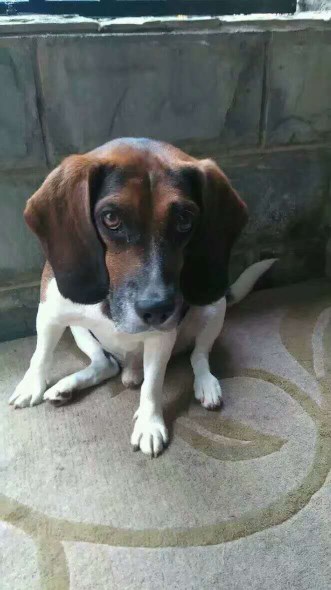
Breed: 276-n000113-beagle